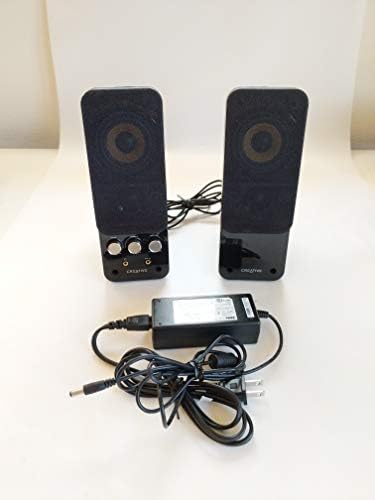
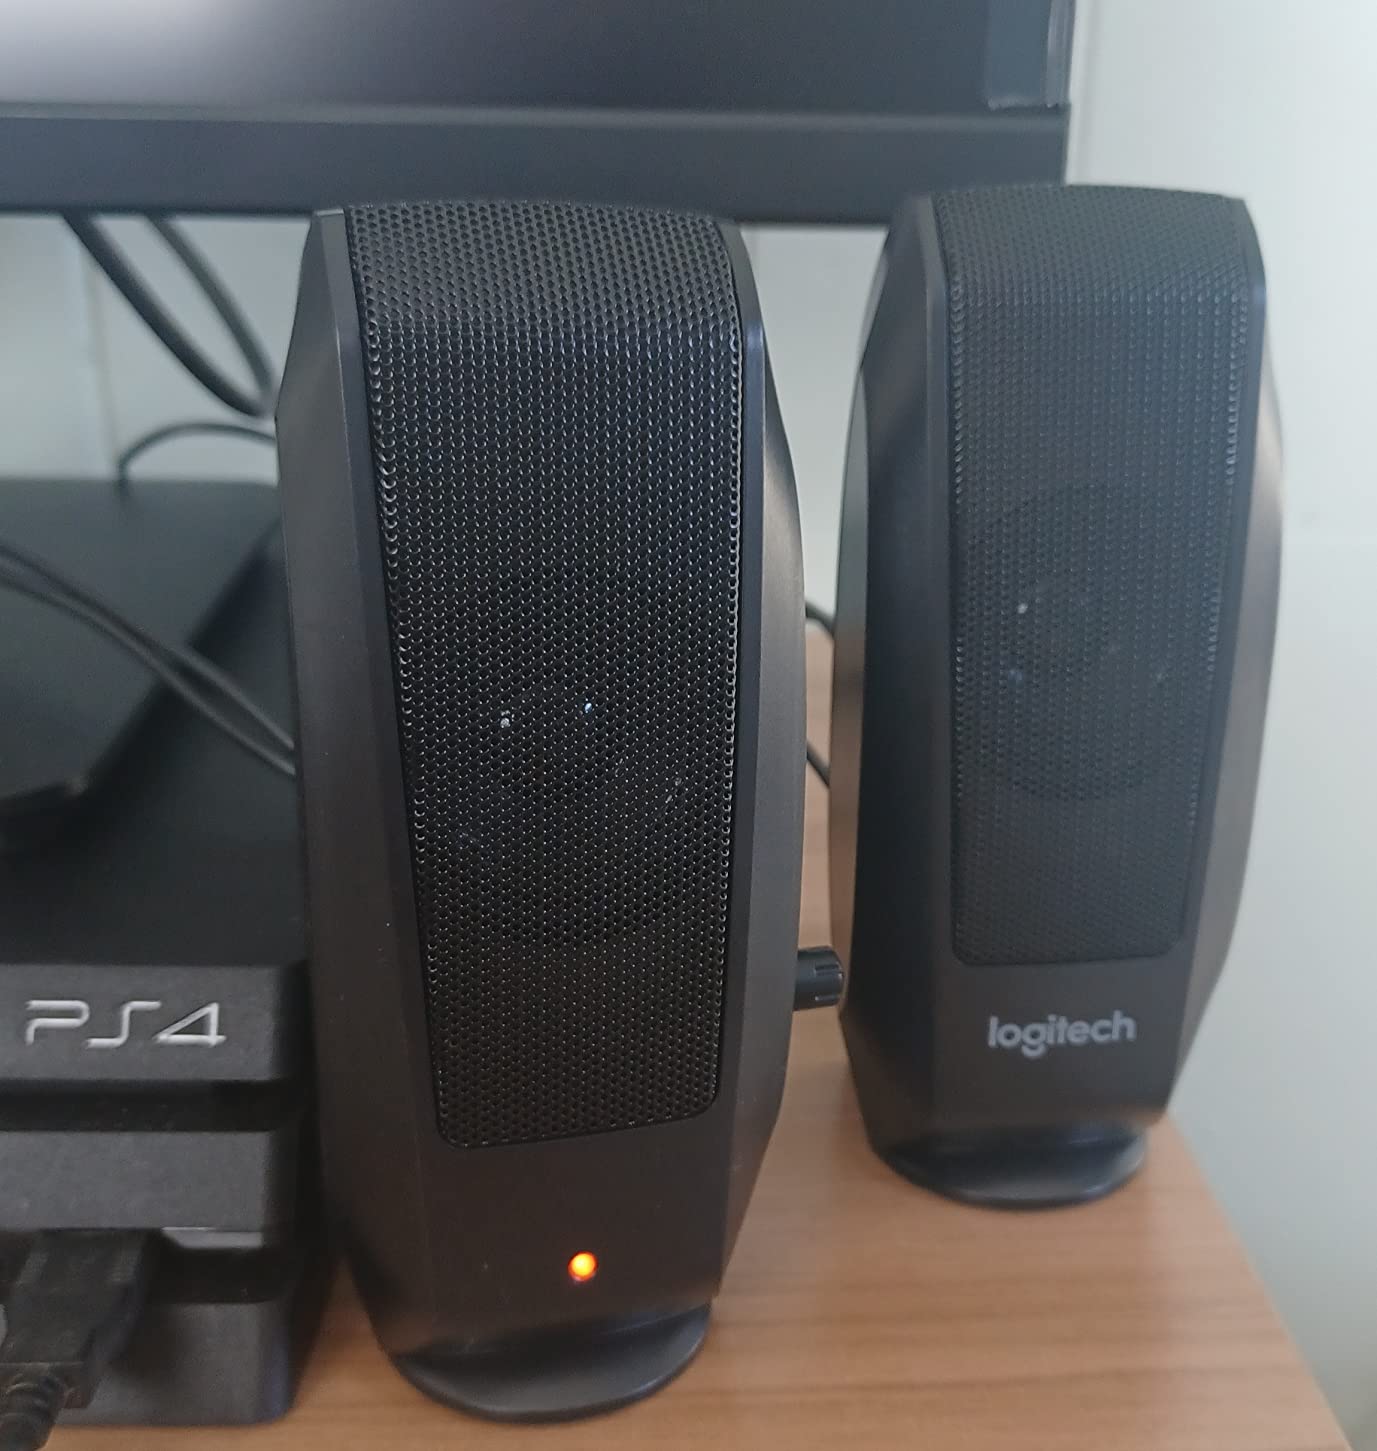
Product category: speaker
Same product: no